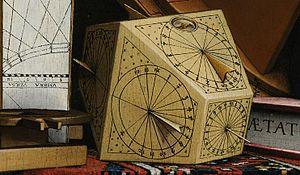
Un bloc gnomonique ou cadran multiple est un objet présentant plusieurs cadrans solaires.
Les Ambassadeurs est un double portrait de Jean de Dinteville bailli de Troyes, seigneur de Polisy et ambassadeur français et Georges de Selve ecclésiastique, érudit et diplomate français, peint par Hans Holbein le Jeune en 1533, actuellement conservé à la National Gallery de Londres. Le tableau est signé et daté en bas à gauche, dans une zone d'ombre : IOANNES HOLBEIN PINGEBAT 1533.